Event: Nepal Earthquake
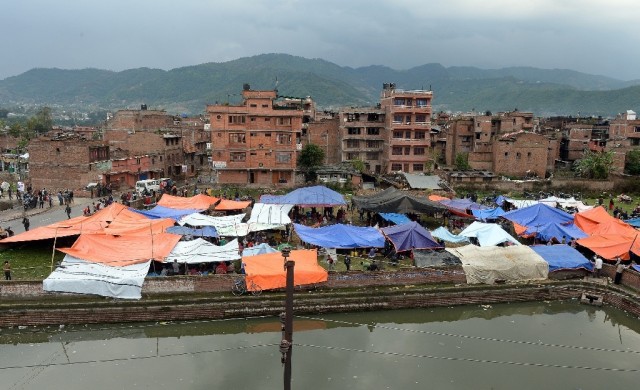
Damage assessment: no_damage